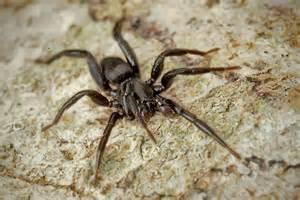
spider